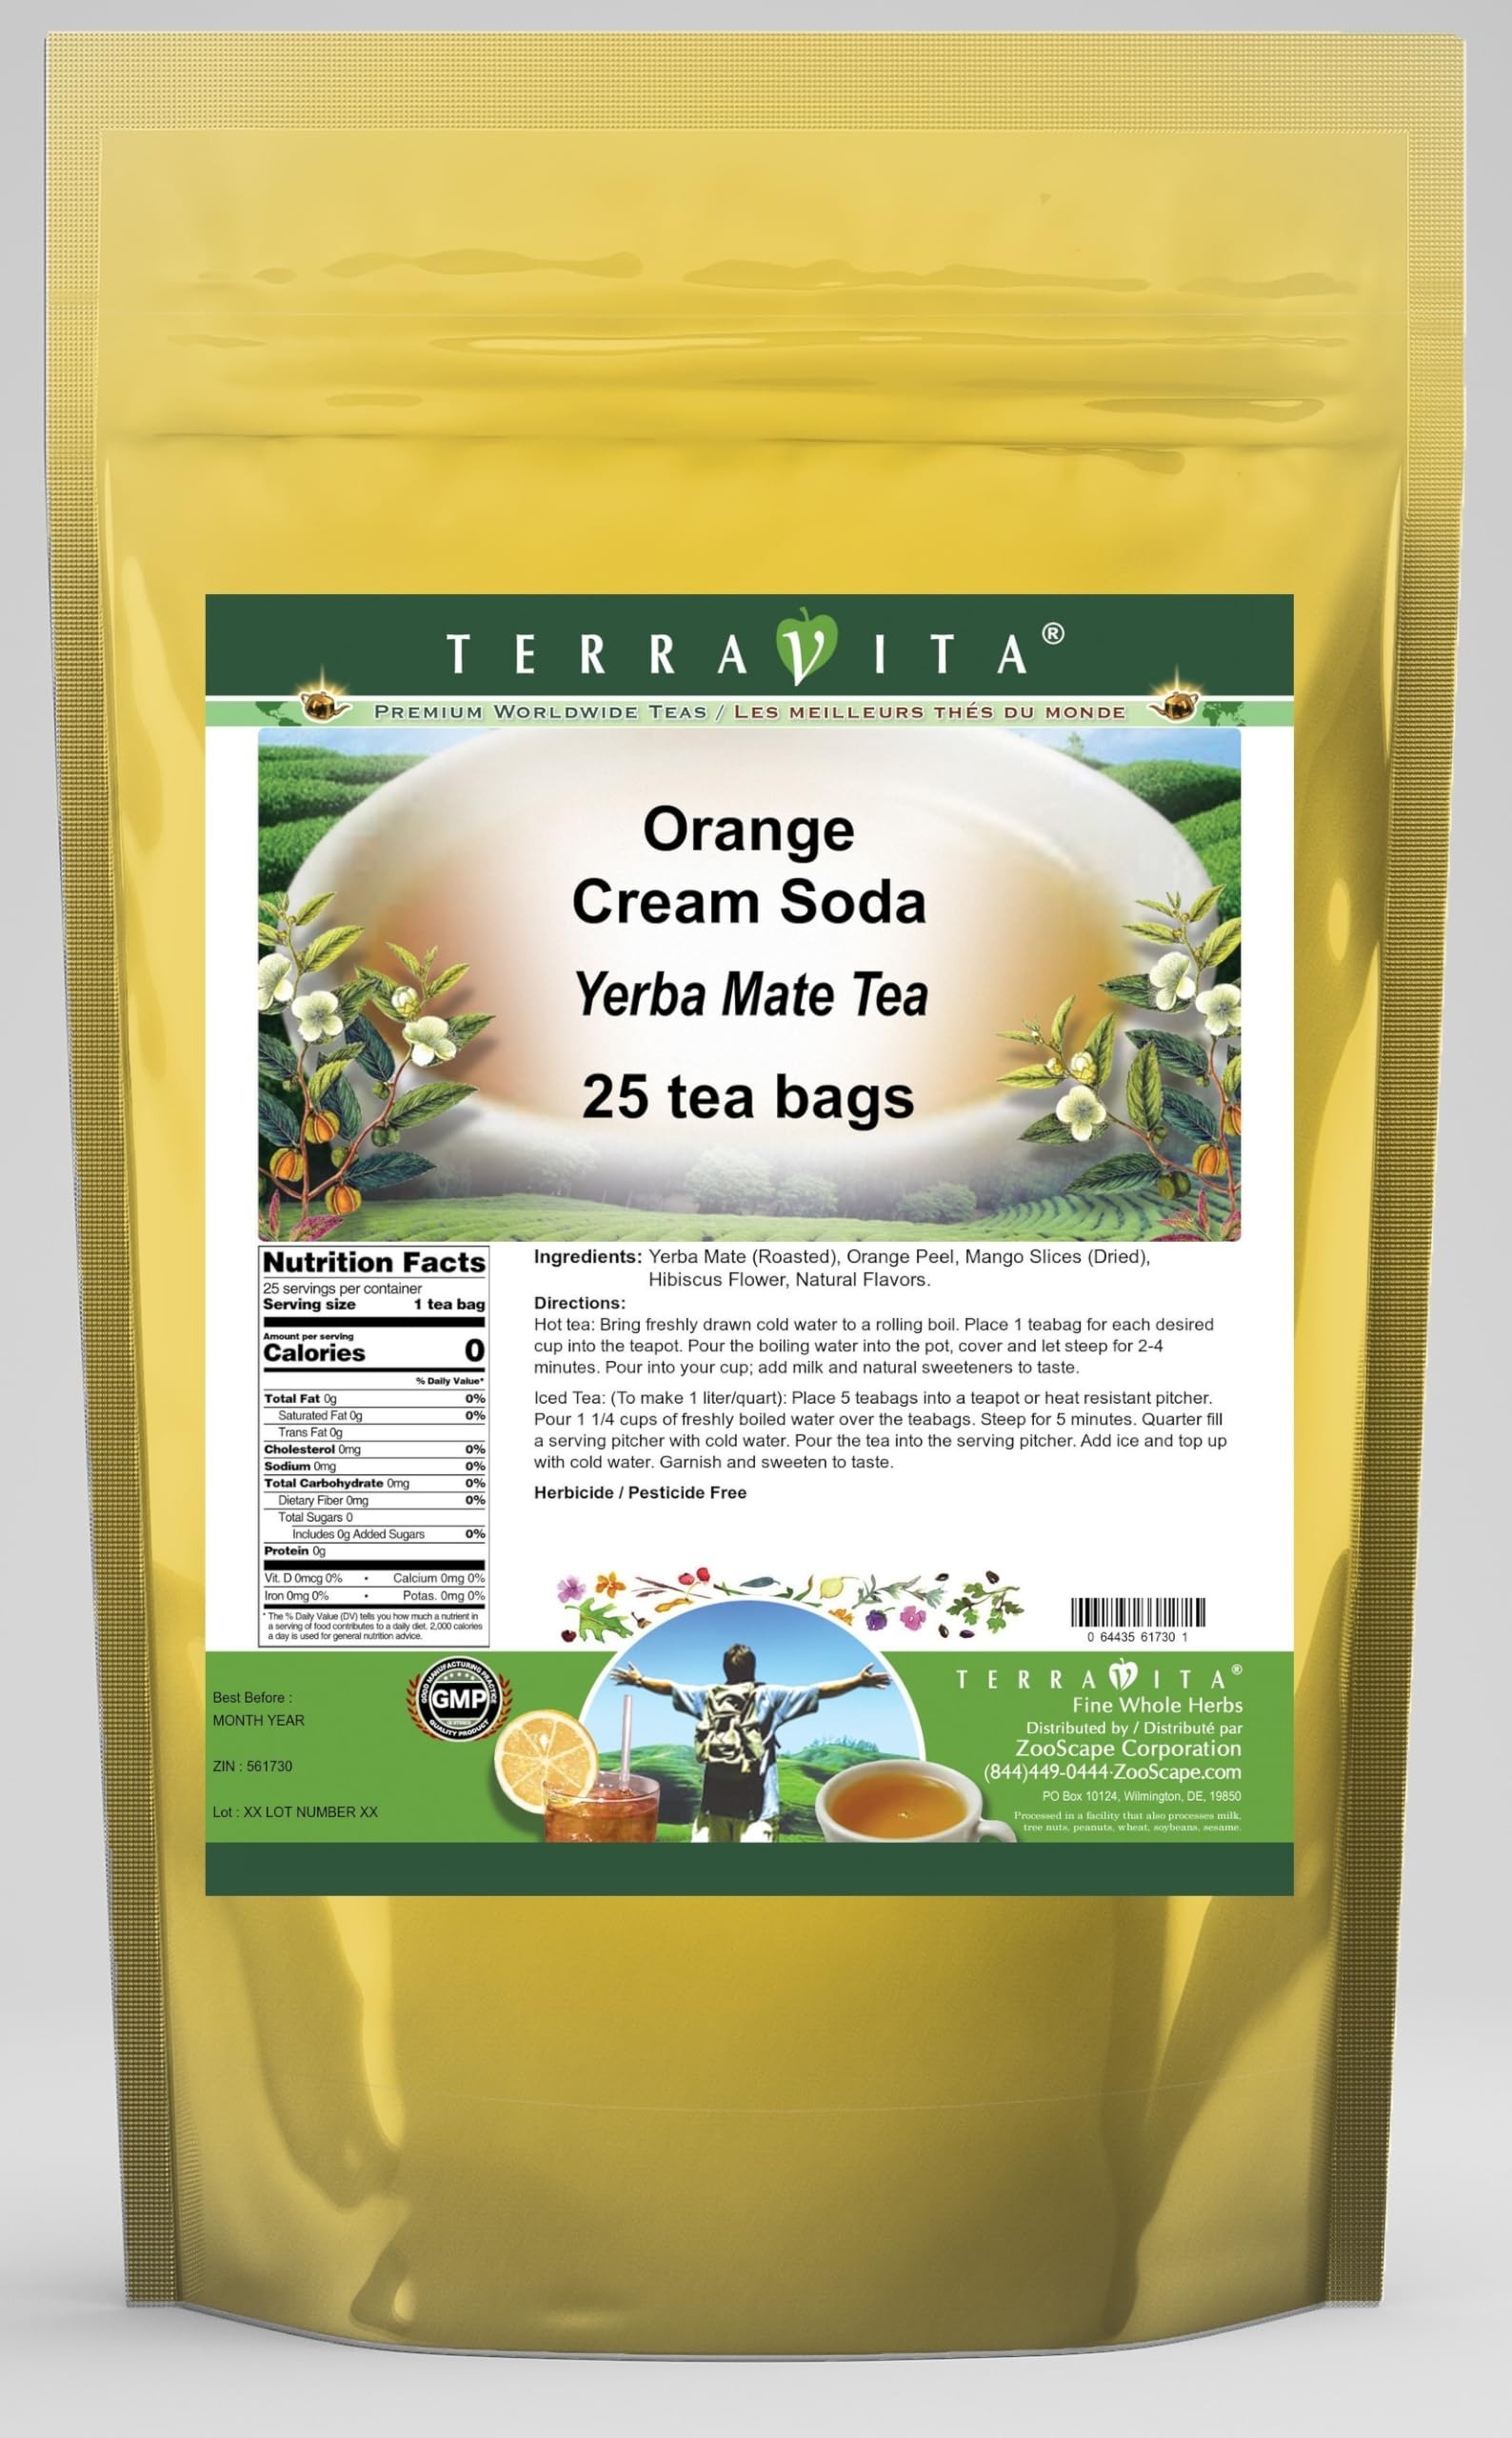
Item Name: Orange Cream Soda Yerba Mate Tea (25 tea bags, ZIN: 561730) - 2 Pack
Bullet Point 1: Our Orange Cream Soda Yerba Mate tea is a scrumptuous all-natural flavored Yerba Mate coffee substitute with Orange Peel, Mango Slices and Hibiscus Flower that will refresh you with its terrific taste! You will enjoy the earthy and acidity-free Orange Cream Soda aroma and flavor again and again! - Ingredients: Yerba Mate, Orange Peel, Mango Slices, Hibiscus Flower and Natural Orange Cream Soda Flavor.
Bullet Point 2: No fillers.
Bullet Point 3: Manufacturer: TerraVita
Bullet Point 4: Size: 25 tea bags
Bullet Point 5: Yerba Mate Tea Bags - Packed in a convenient upright pouch!
Product Description: Our Orange Cream Soda Yerba Mate tea is a scrumptuous all-natural flavored Yerba Mate coffee substitute with Orange Peel, Mango Slices and Hibiscus Flower that will refresh you with its terrific taste! You will enjoy the earthy and acidity-free Orange Cream Soda aroma and flavor again and again! - Ingredients: Yerba Mate, Orange Peel, Mango Slices, Hibiscus Flower and Natural Orange Cream Soda Flavor. - Hot tea brewing method: Bring freshly drawn cold water to a rolling boil. Place 1 teabag for each desired cup into the teapot. Pour the boiling water into the pot, cover and let steep for 2-4 minutes. Pour into your cup; add milk and natural sweeteners to taste. - Iced tea brewing method: (To make 1 liter/quart): Place 5 teabags into a teapot or heat resistant pitcher. Pour 1 1/4 cups of freshly boiled water over the teabags. Steep for 5 minutes. Quarter fill a serving pitcher with cold water. Pour the tea into the serving pitcher. Add ice and top up with cold water. Garnish and sweeten to taste. - TerraVita is an exclusive line of premium-quality, natural source products that use only the finest, purest and most potent ingredients found around the world. TerraVita is hallmarked by the highest possible standards of purity, potency, stability and freshness. All of our products are prepared with the highest elements of quality control, from raw materials through the entire manufacturing process, up to and including the moment that the bottles or bags are sealed for freshness and shipped out to you. Our highest possible standards are certified by independent laboratories and backed by our personal guarantee. - TerraVita exists to meet and ensure your family's health and wellness without the harmful effects of chemicals and health products. We strive to make all of our produ
Value: 50.0
Unit: Count

Price: 37.63